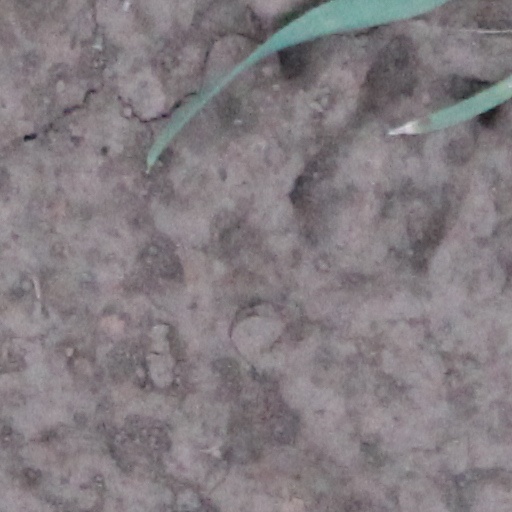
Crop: wheat